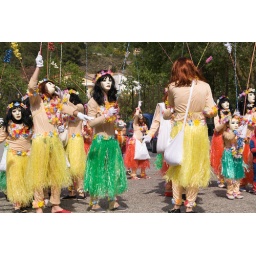
Dancers in grass skirts, white masks 1